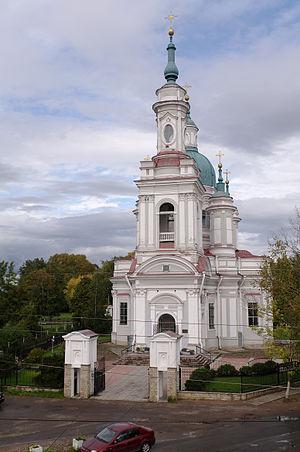
La cathédrale Sainte-Catherine ou cathédrale Sainte-Catherine à Kinguissep est la grande cathédrale orthodoxe de la ville de Kinguissepp, dans l'oblast de Léningrad, construite de 1764 à 1782, dans le style de la période de transition entre le baroque élisabéthain et le classicisme, selon le projet de l'architecte Antonio Rinaldi.